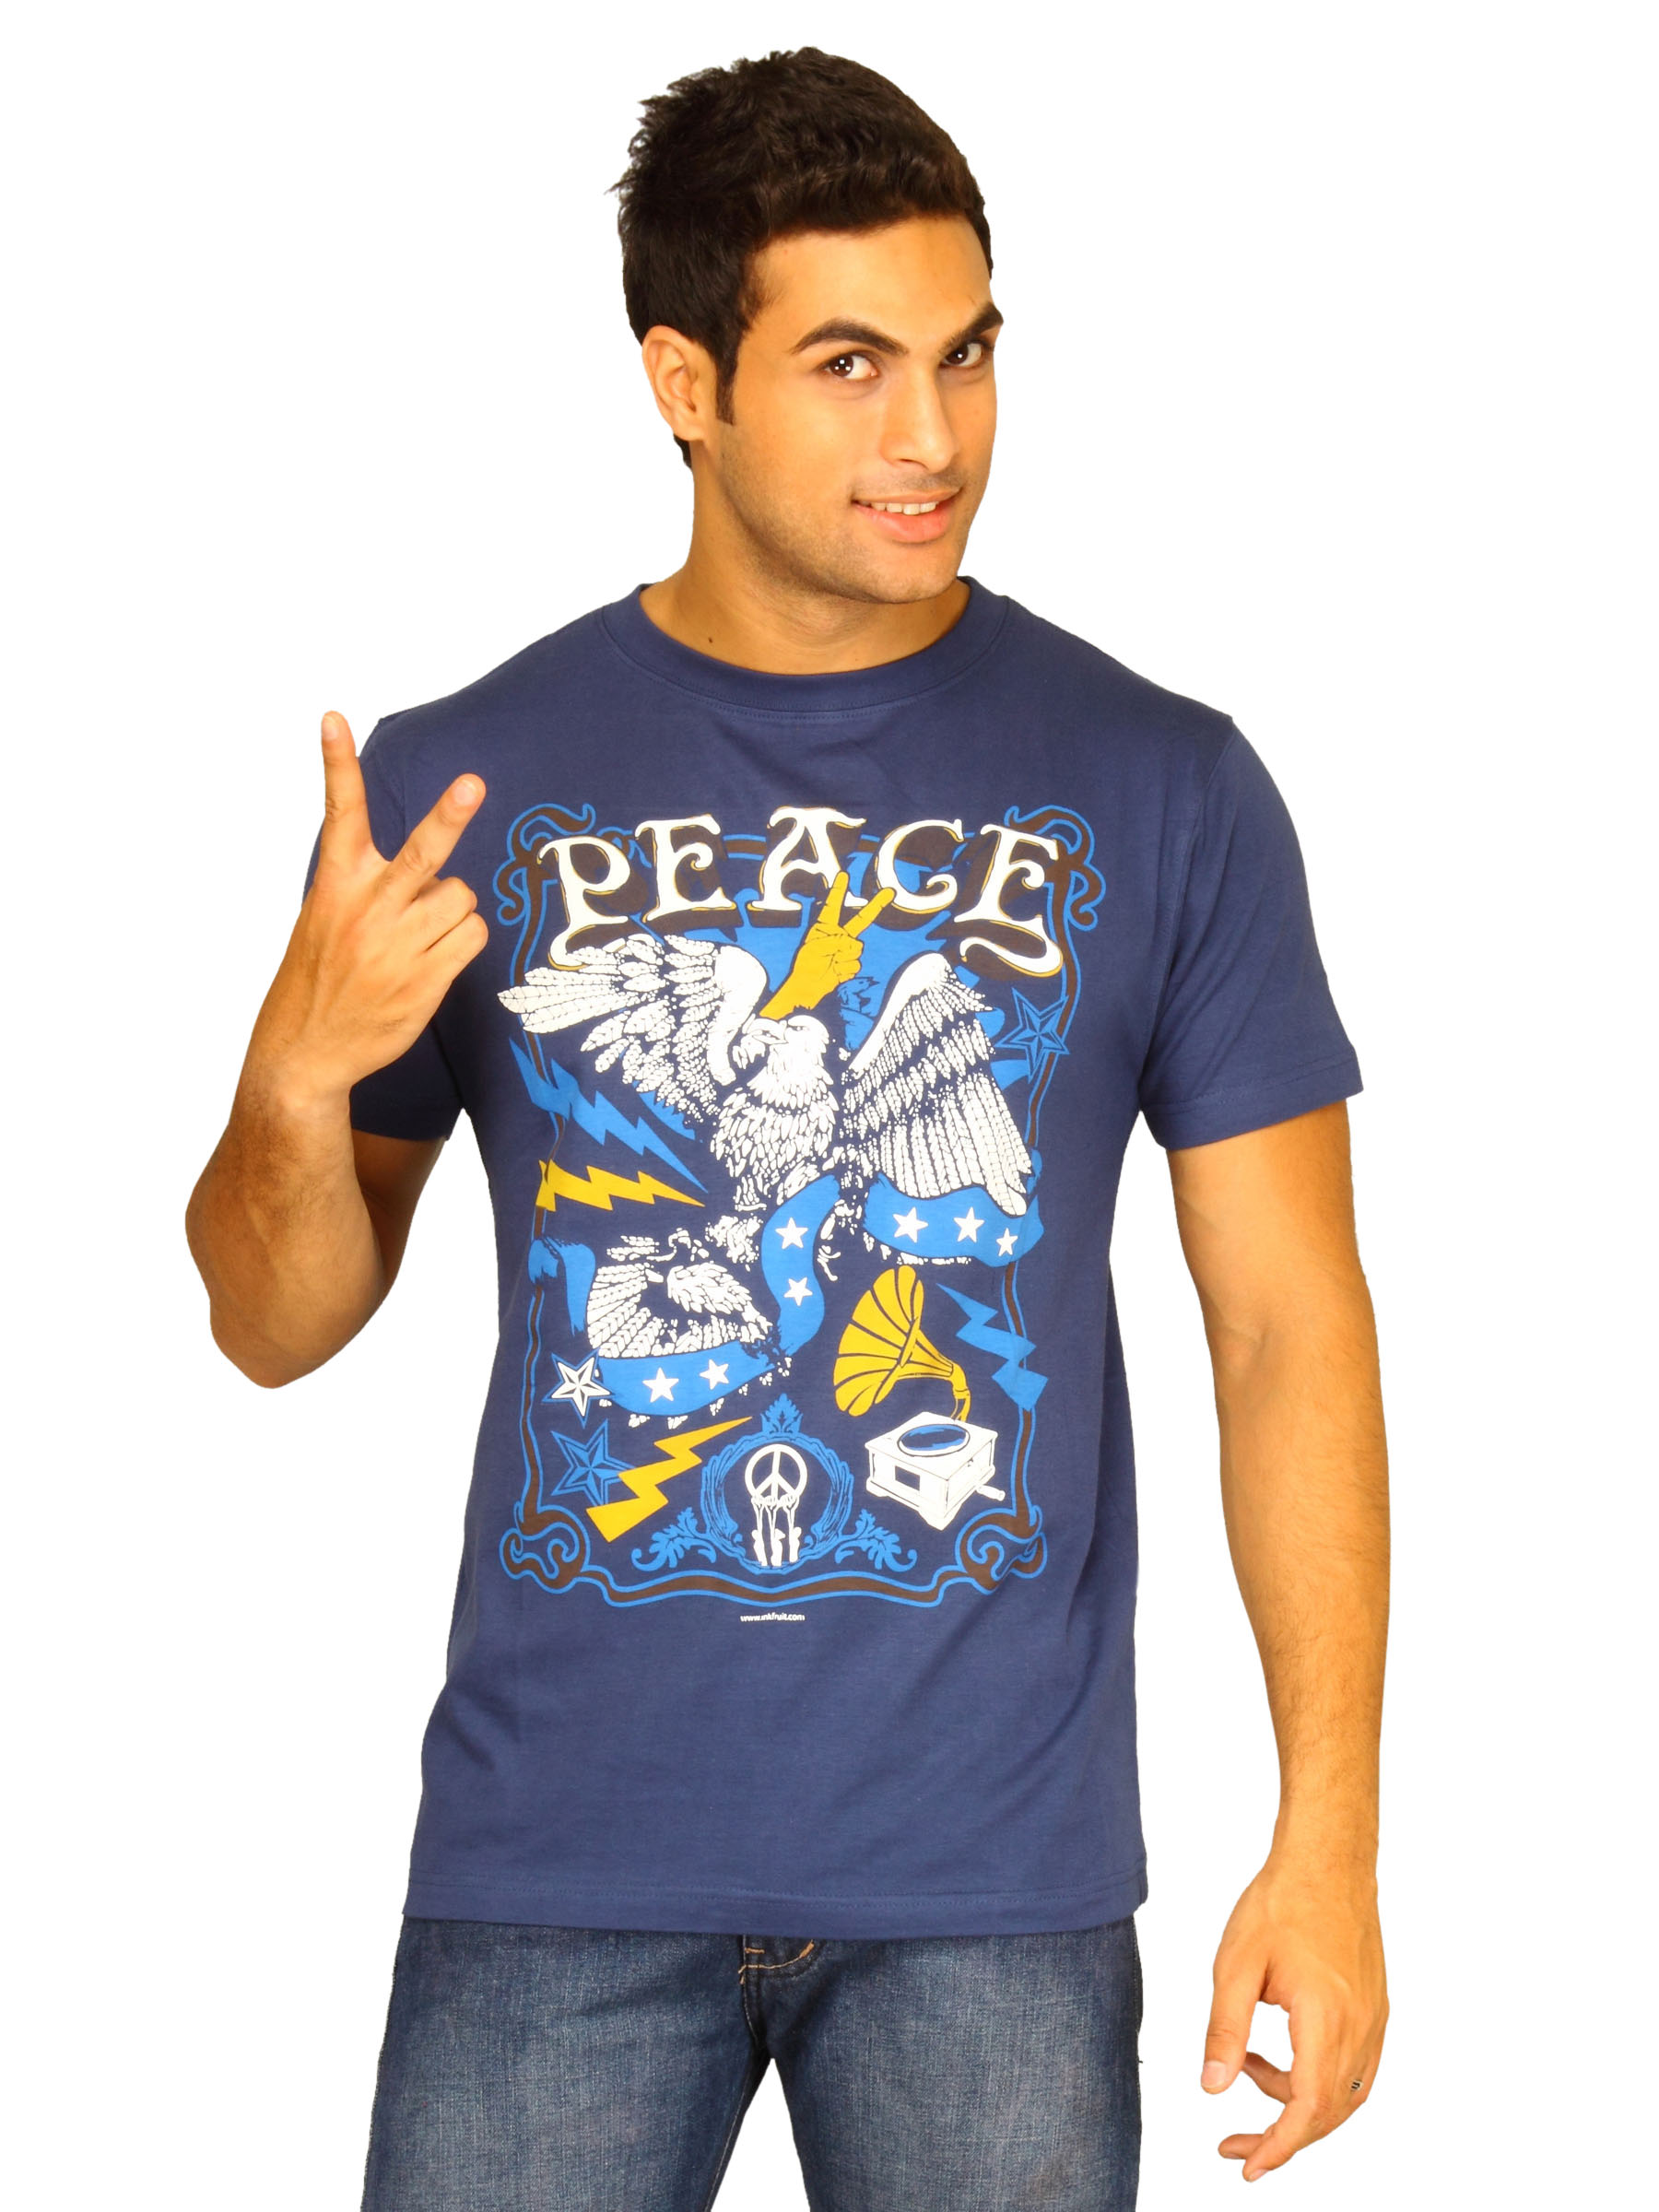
Inkfruit Men's Peace Blue T-shirt
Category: Apparel / Topwear / Tshirts
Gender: Men
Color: Blue
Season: Summer 2011
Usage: Casual